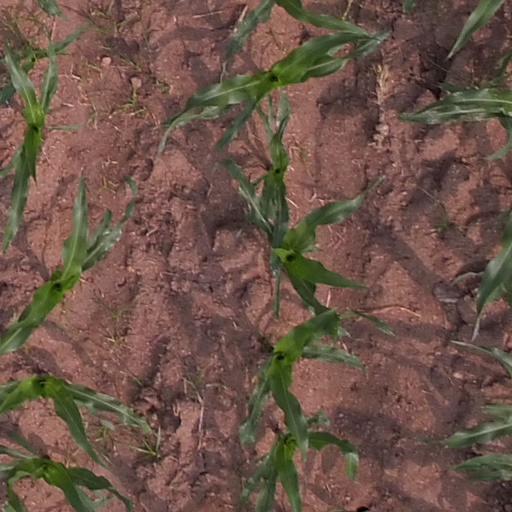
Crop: maize; corn